Colonialism

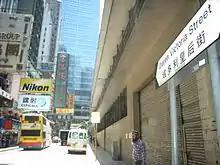
Queen Victoria Street in the former British colony of Hong Kong

The labour shortages that resulted from abolition inspired European colonisers in Queensland, British Guaiana and Fiji (for example) to develop new sources of labour, re-adopting a system of indentured servitude. Indentured servants consented to a contract with the European colonisers. Under their contract, the servant would work for an employer for a term of at least a year, while the employer agreed to pay for the servant's voyage to the colony, possibly pay for the return to the country of origin, and pay the employee a wage as well. The employees became "indentured" to the employer because they owed a debt back to the employer for their travel expense to the colony, which they were expected to pay through their wages. In practice, indentured servants were exploited through terrible working conditions and burdensome debts imposed by the employers, with whom the servants had no means of negotiating the debt once they arrived in the colony.